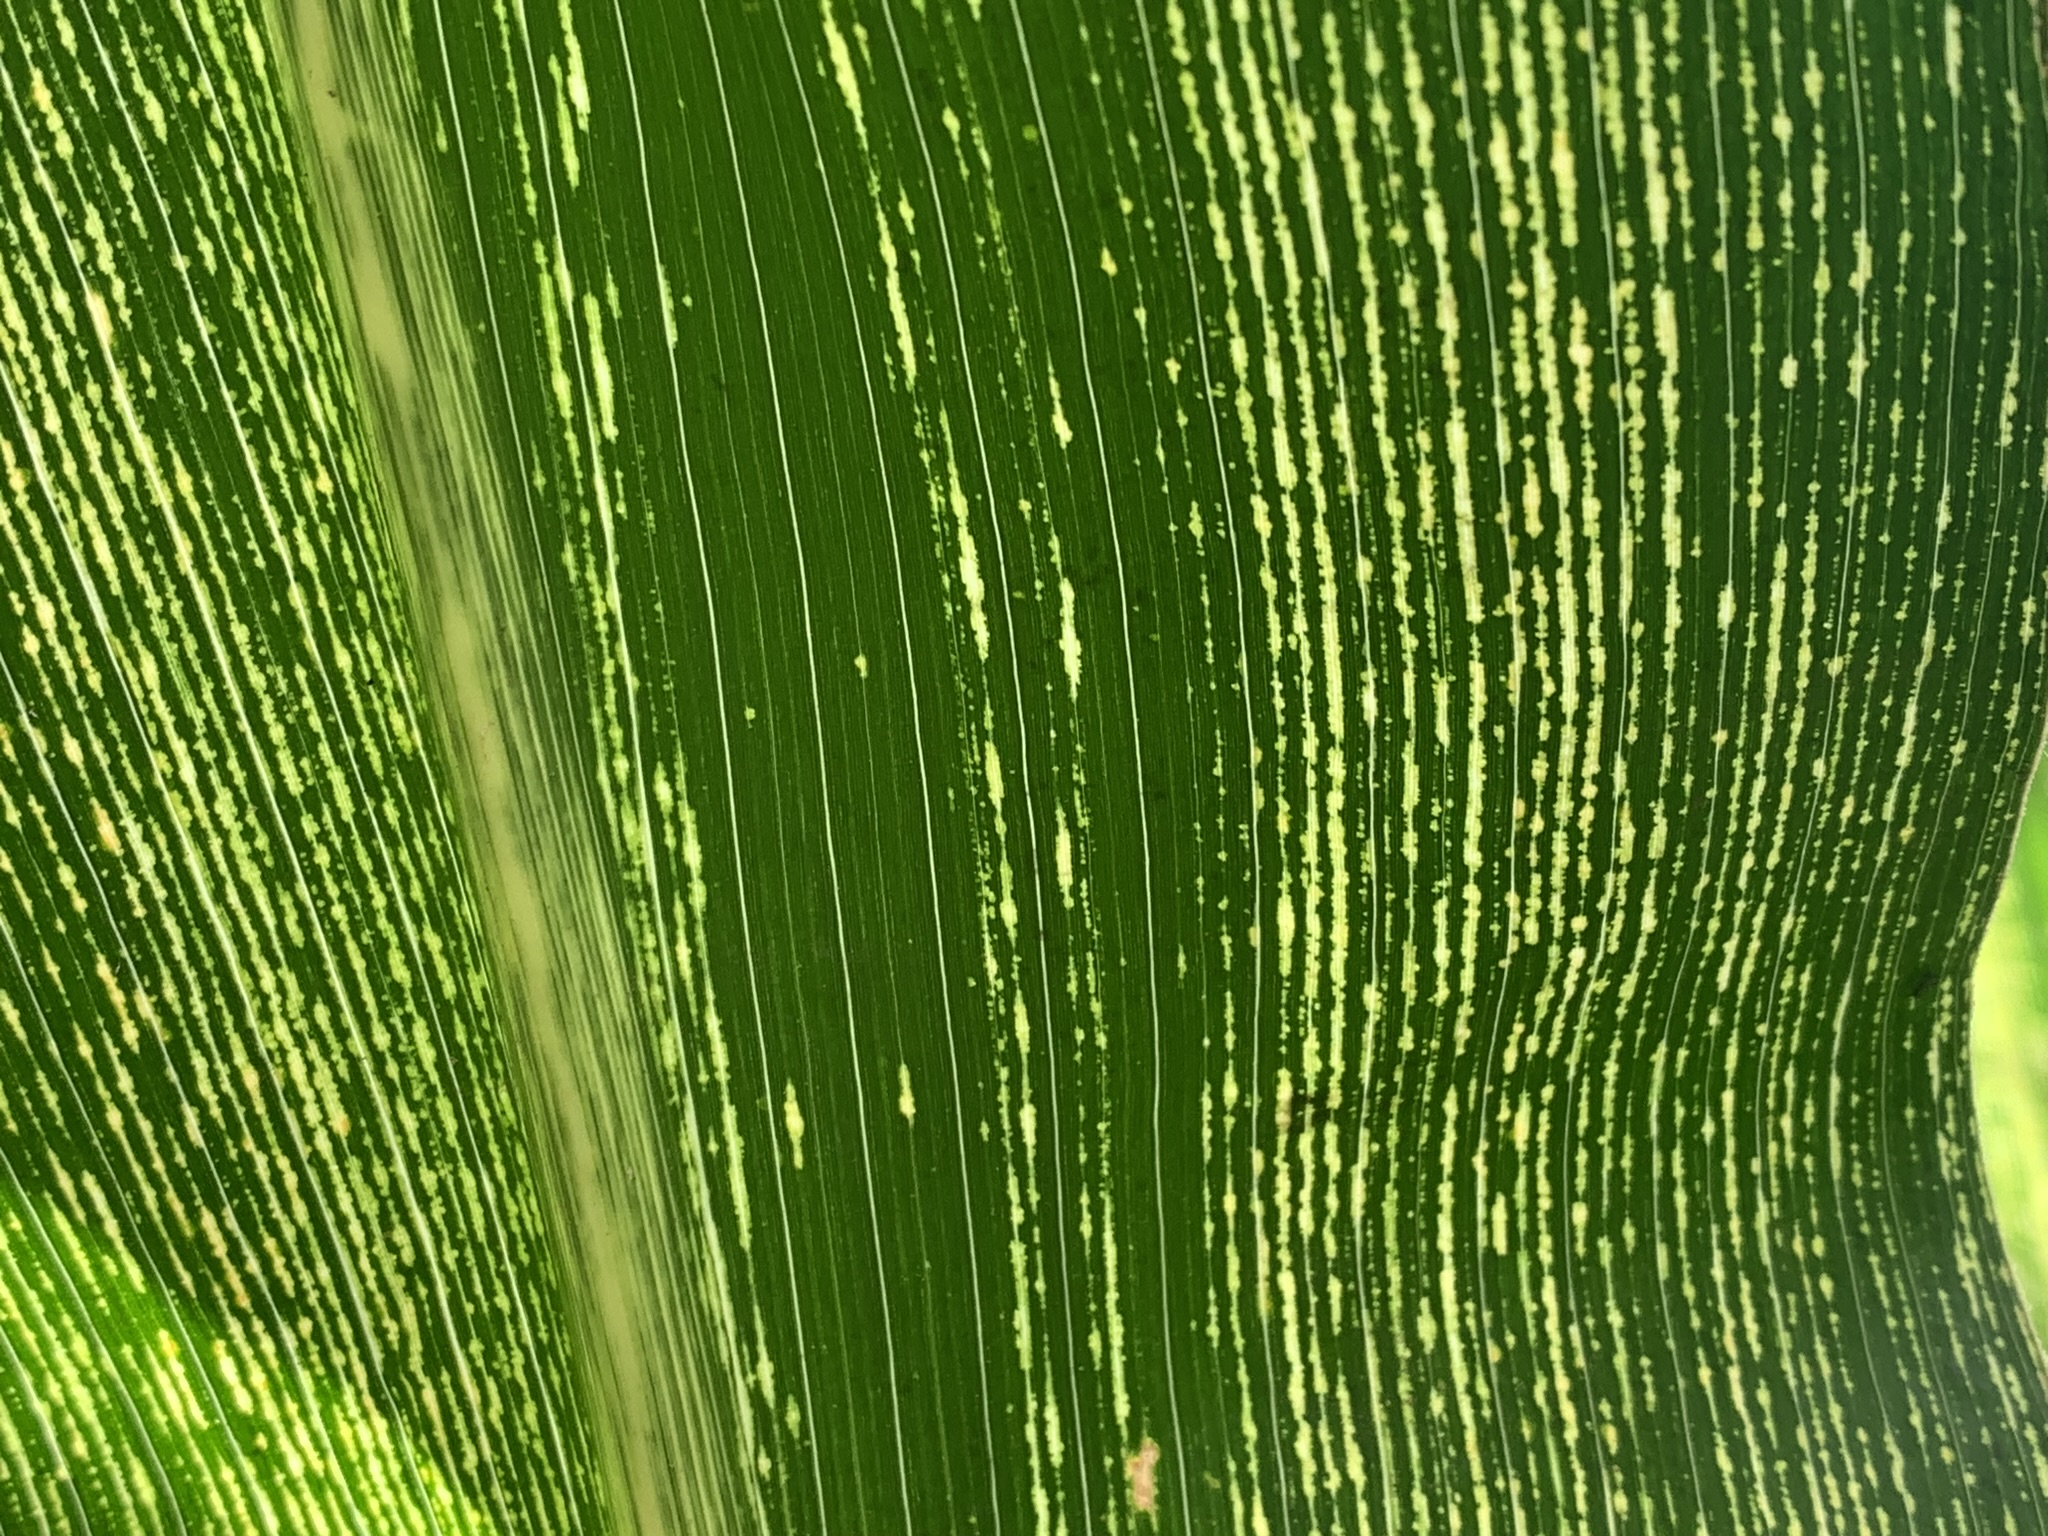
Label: MSV